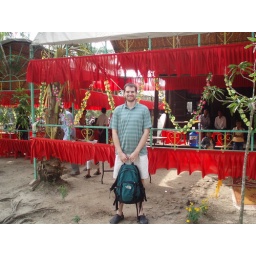
the girls Grandmothers house where the ceremony for my father in law was.